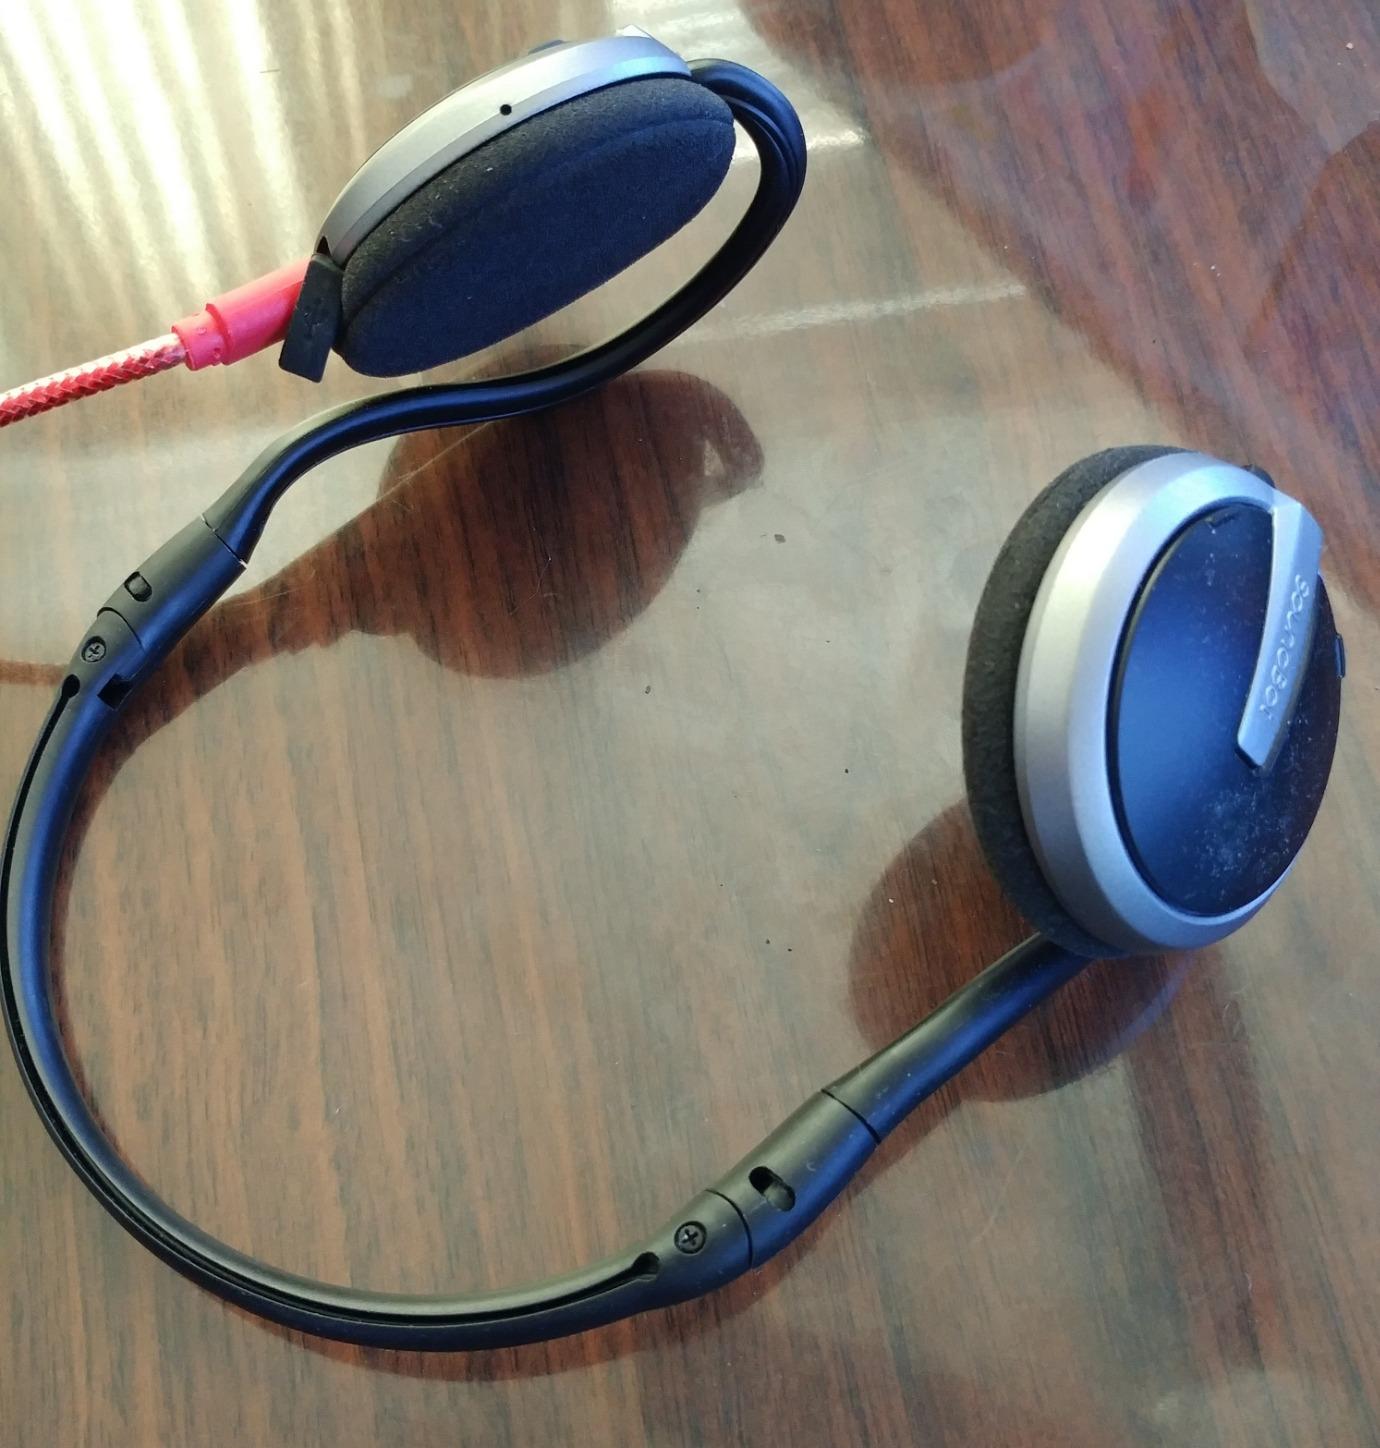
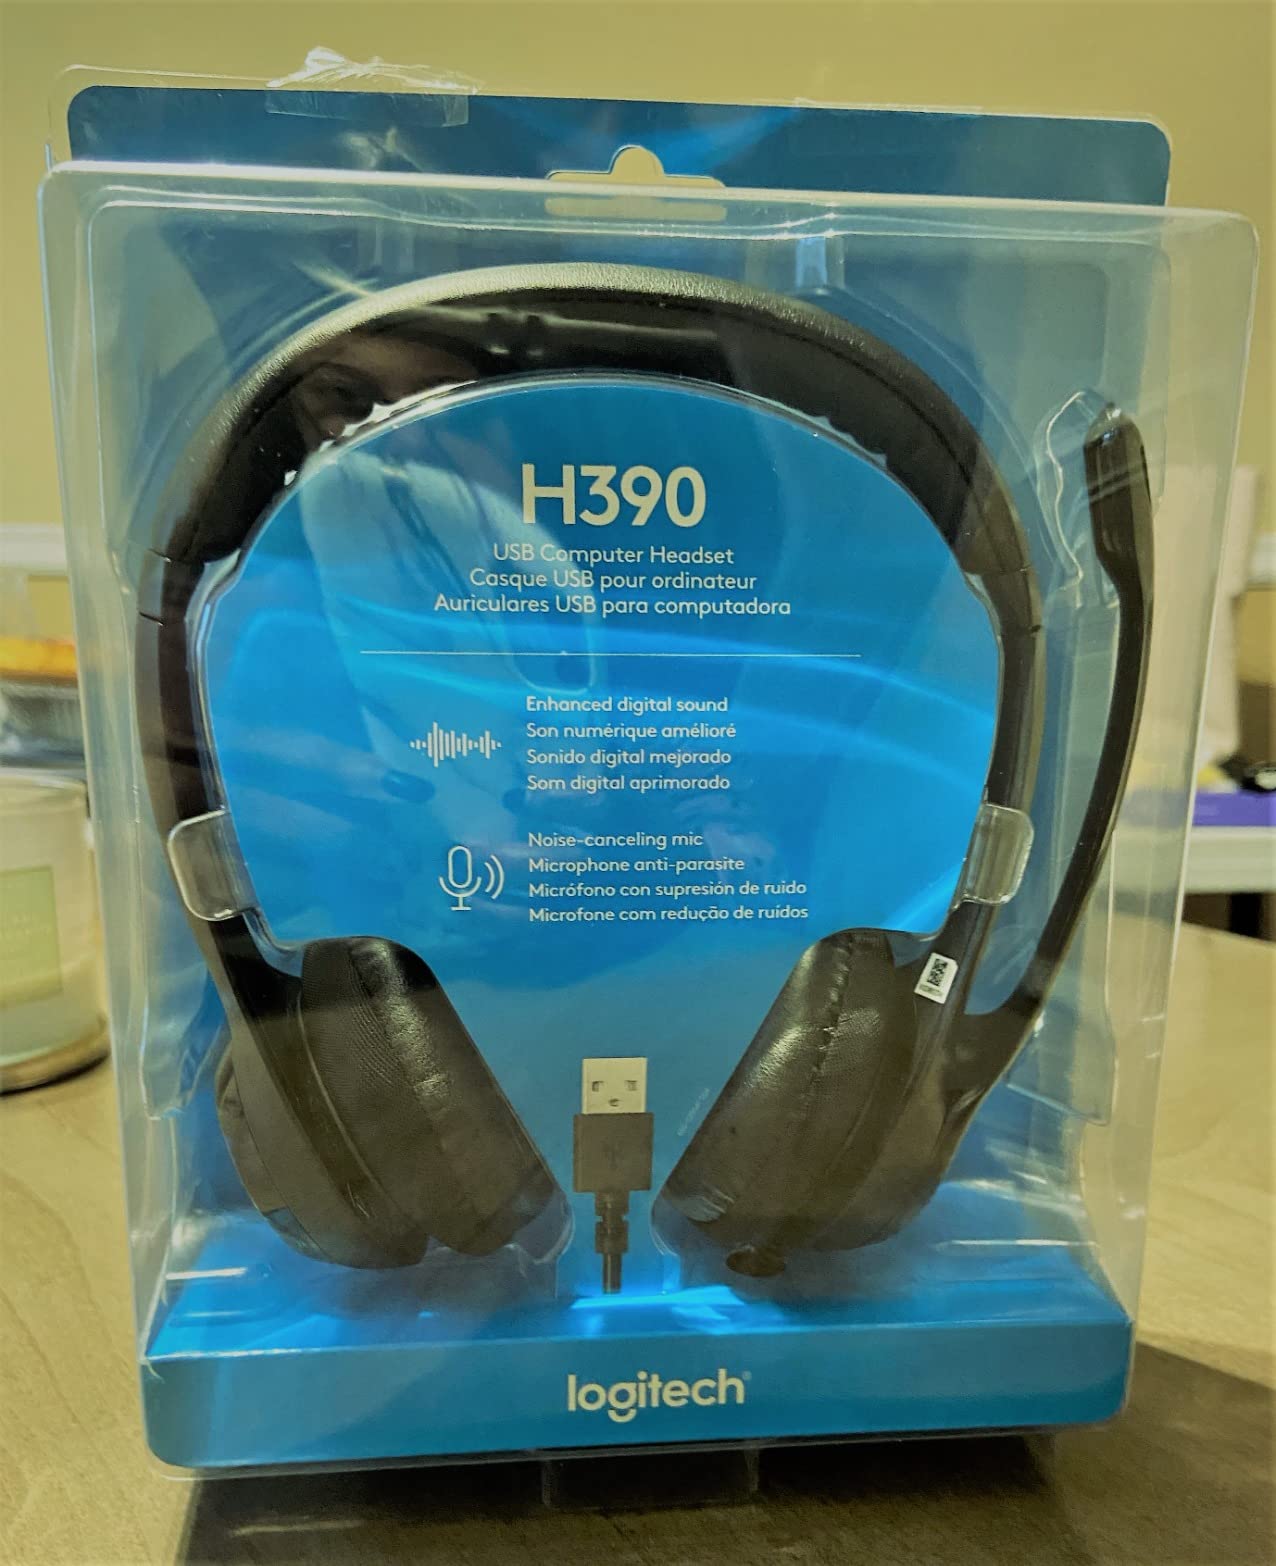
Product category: headphones
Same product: no